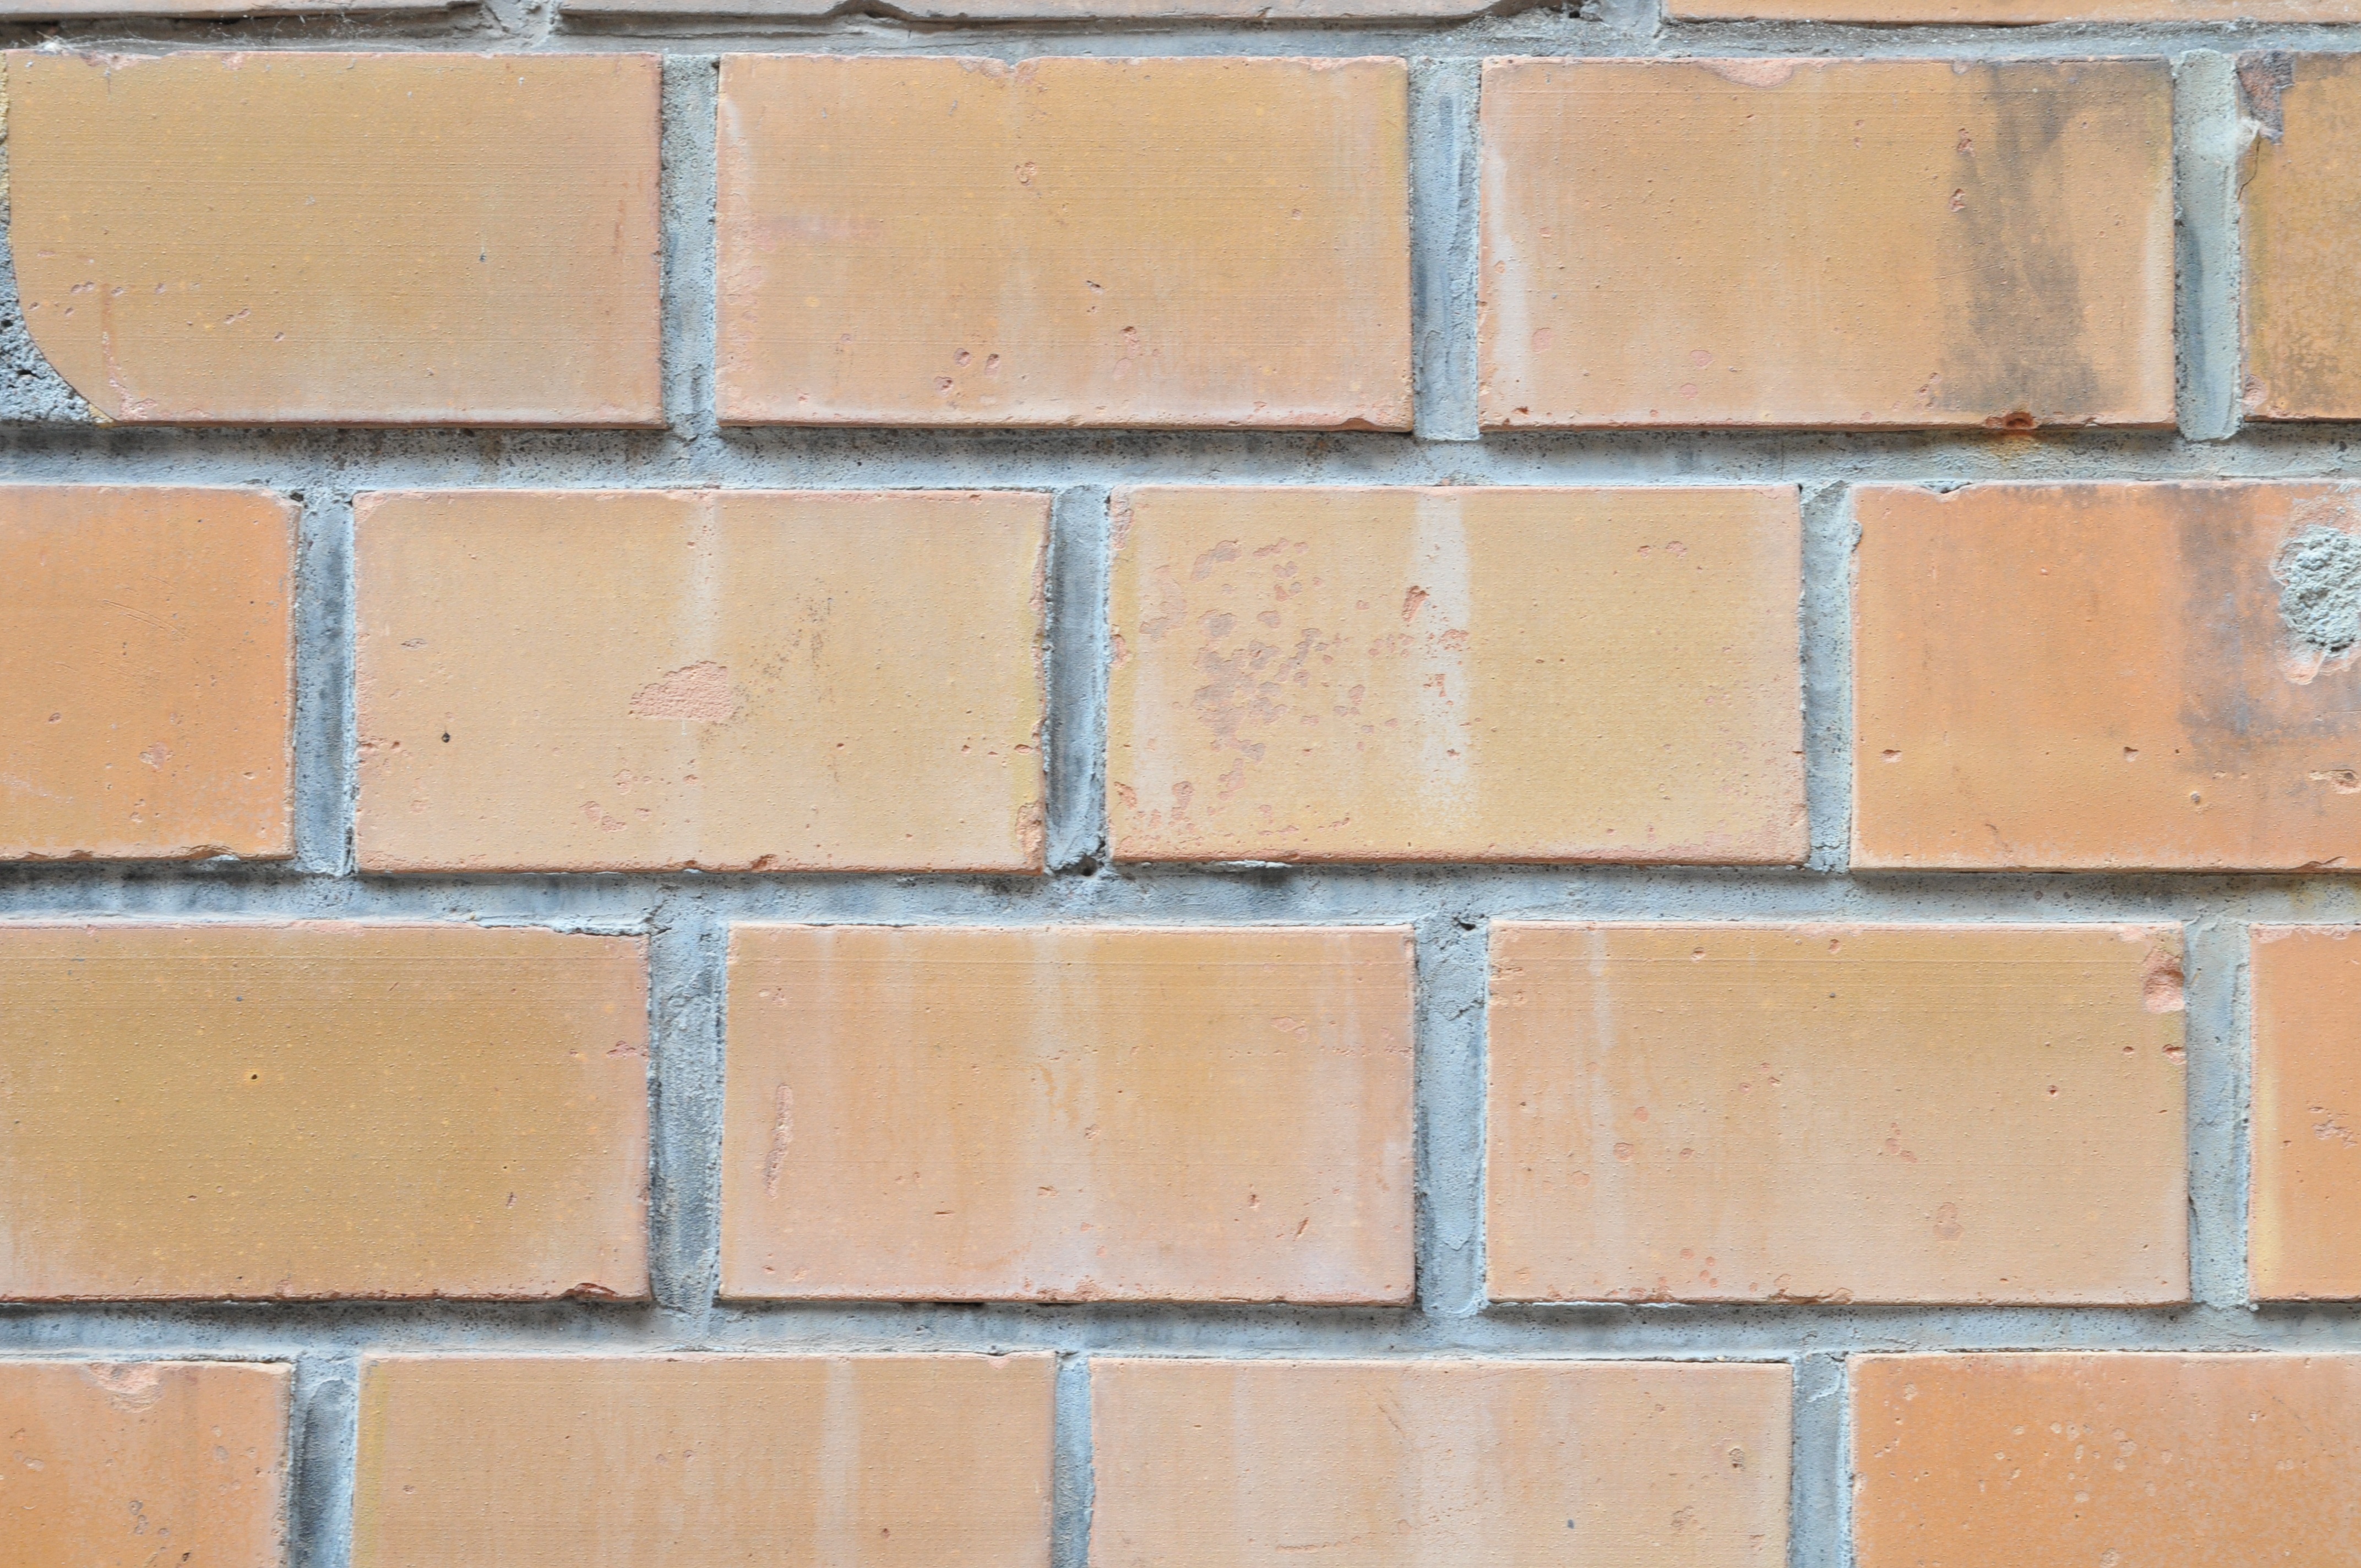
texture, floor, wall, red, facade, tile, brick, material, brick wall, bricks, brickwork, masonry, flooring